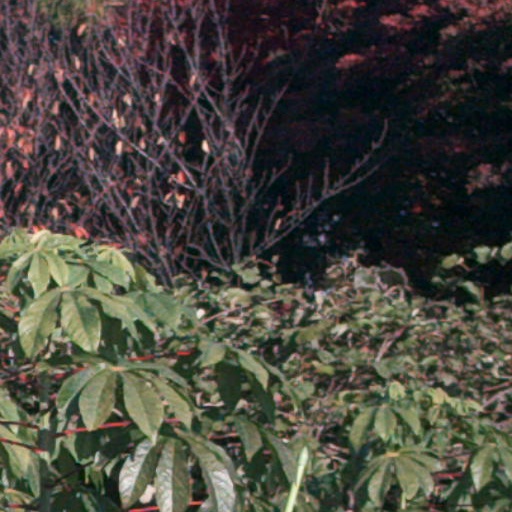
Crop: cassava